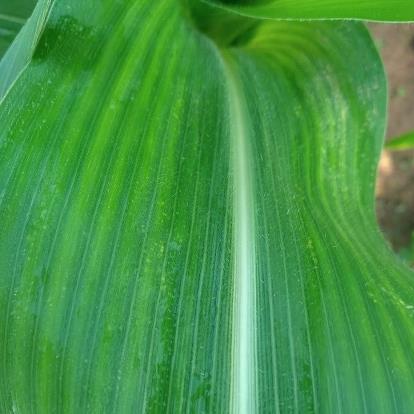
Crop: Maize
Condition: stripe-d